Spinal stenosis

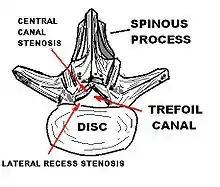
Spinal stenosis

Spinal stenosis is an abnormal narrowing of the spinal canal or neural foramen that results in pressure on the spinal cord or nerve roots. Symptoms may include pain, numbness, or weakness in the arms or legs. Symptoms are typically gradual in onset and improve with leaning forward. Severe symptoms may include loss of bladder control, loss of bowel control, or sexual dysfunction.